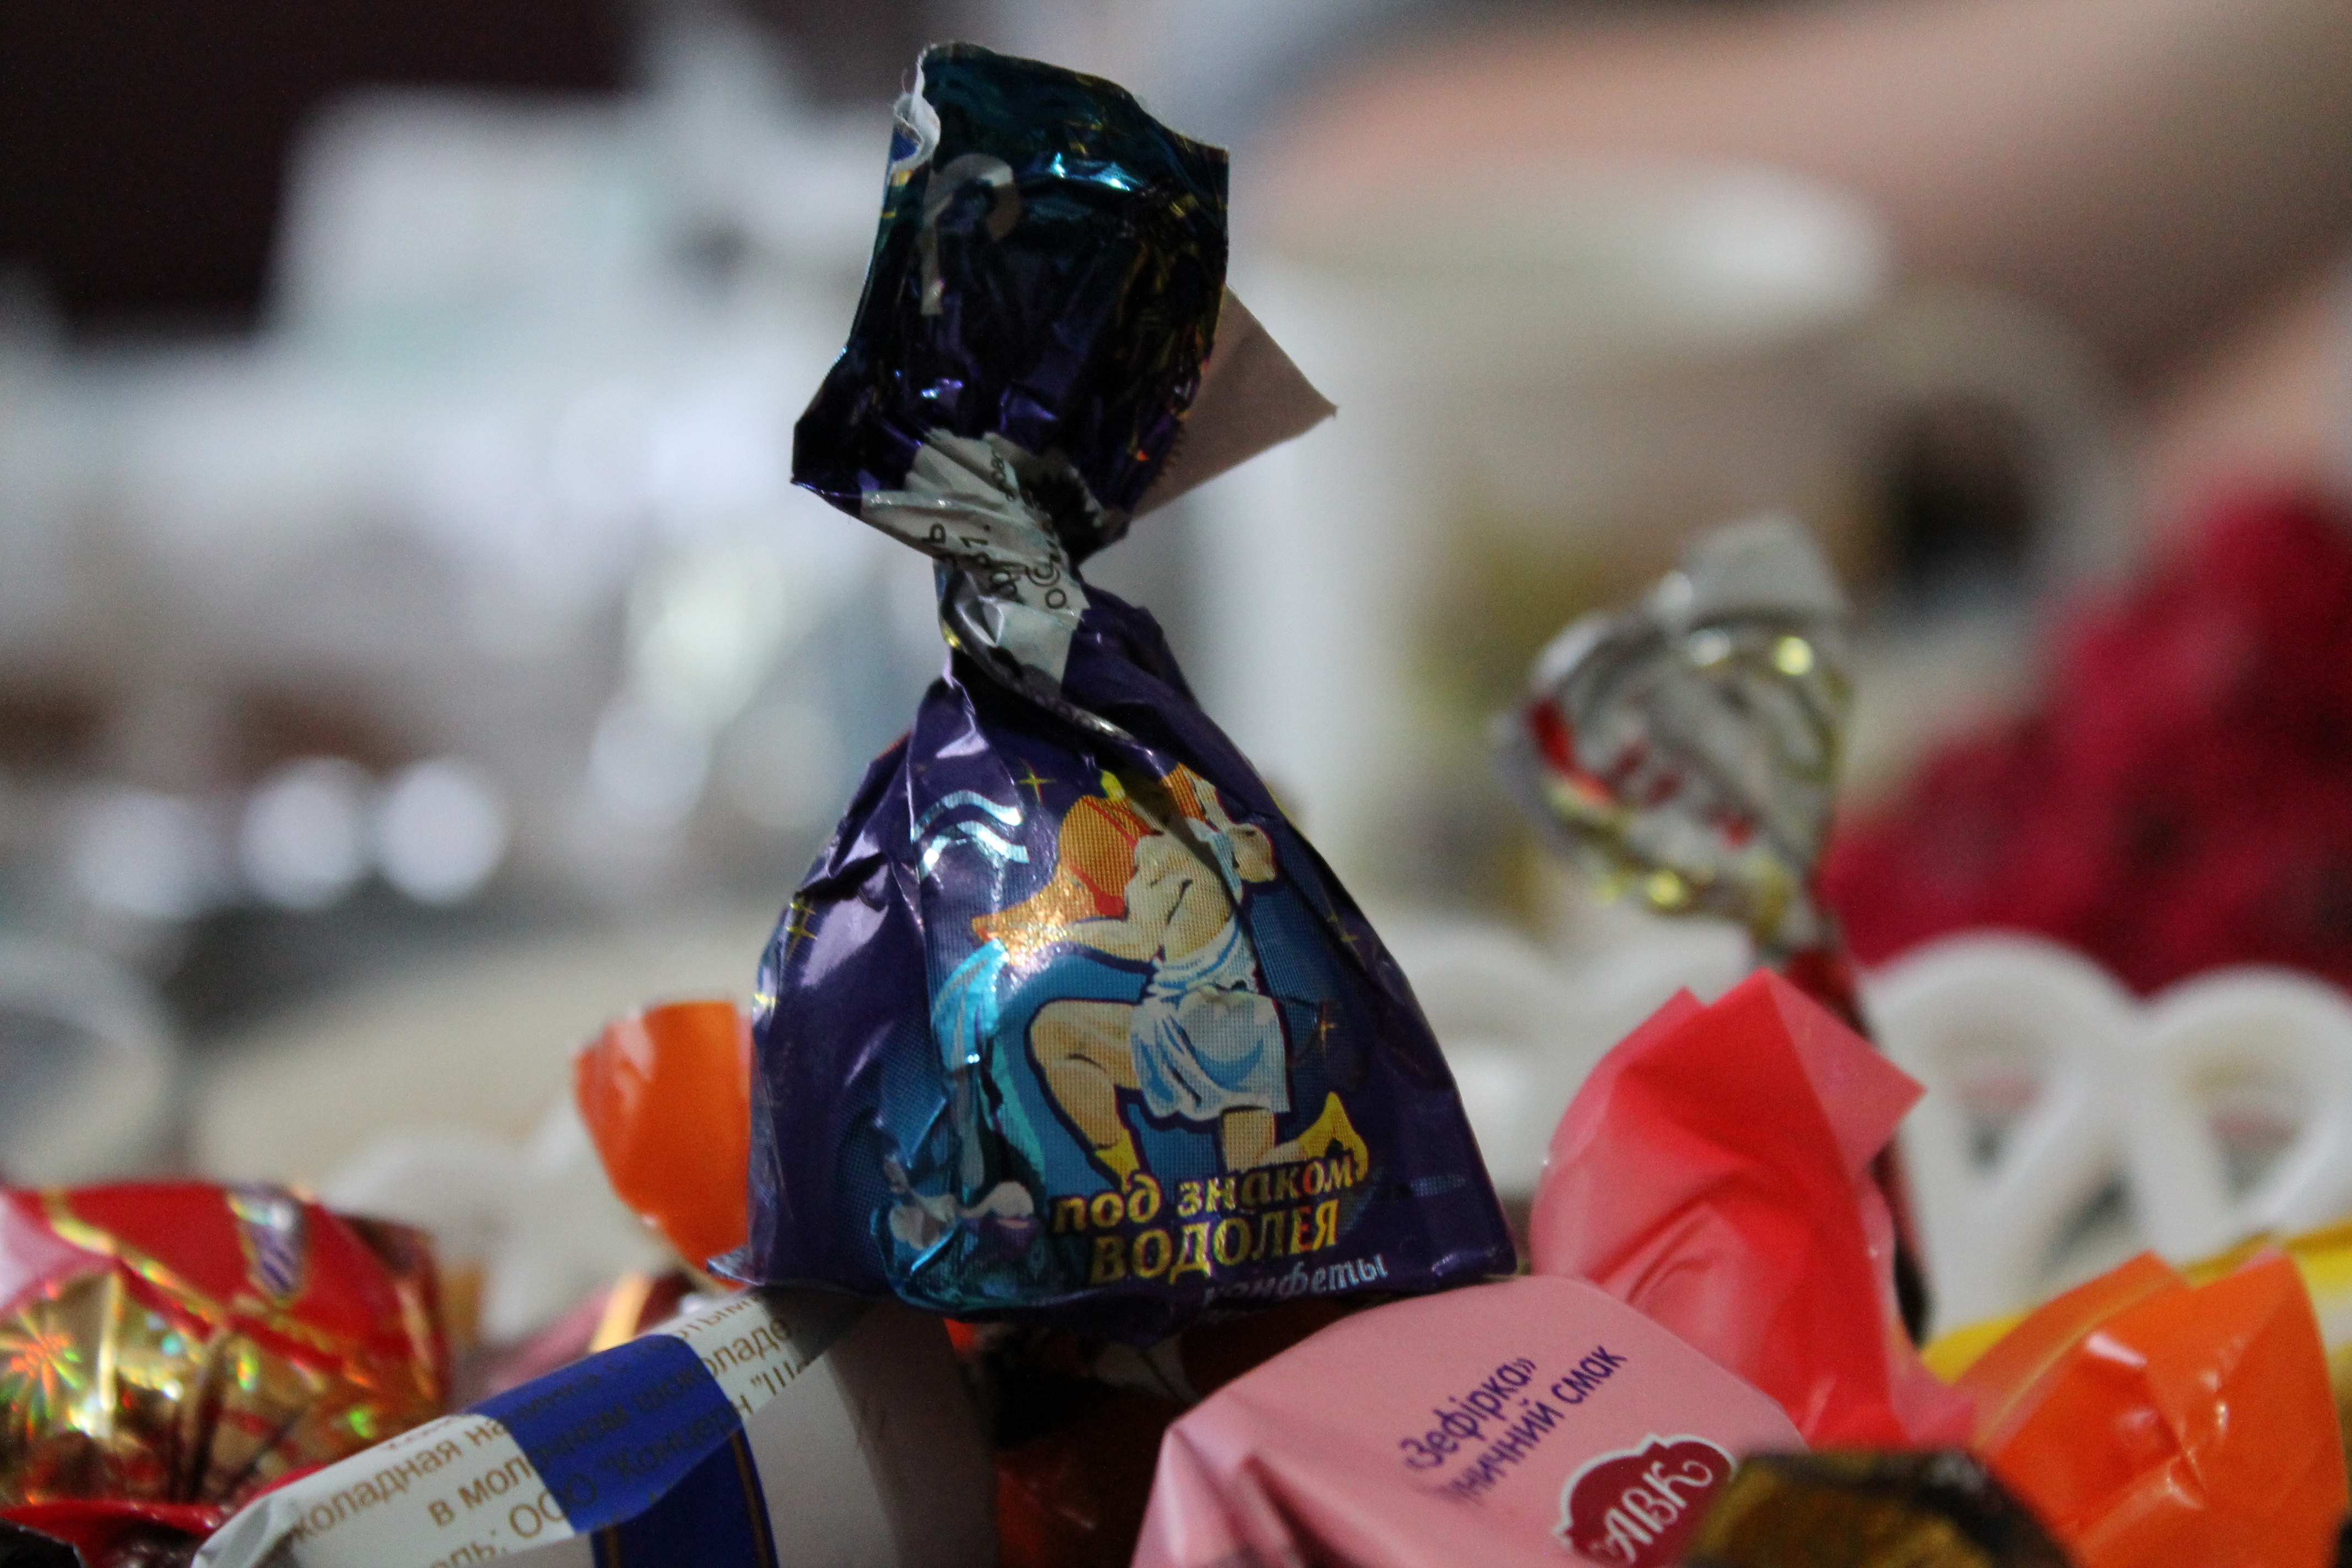
macro, dessert, toy, delicious, sweets, bright, candy, sweetness, confectionery, flavor, a lot, multi colored